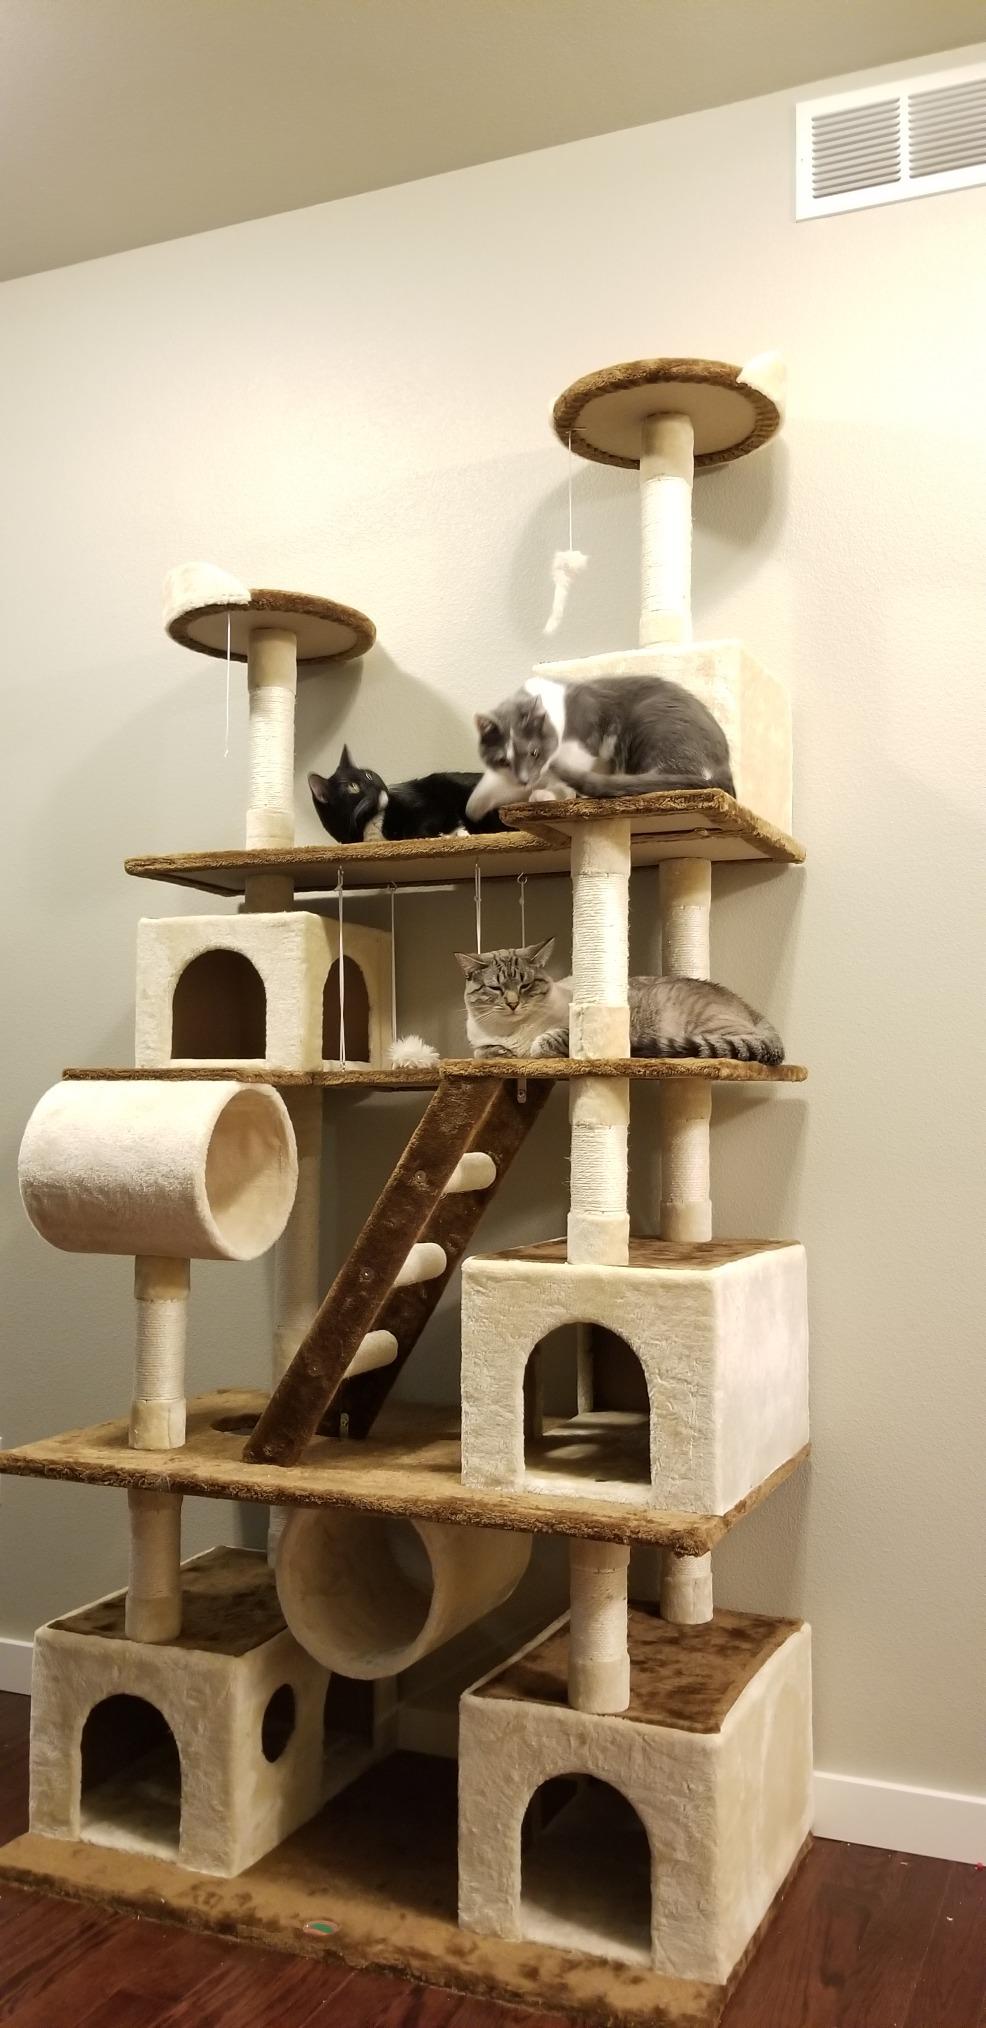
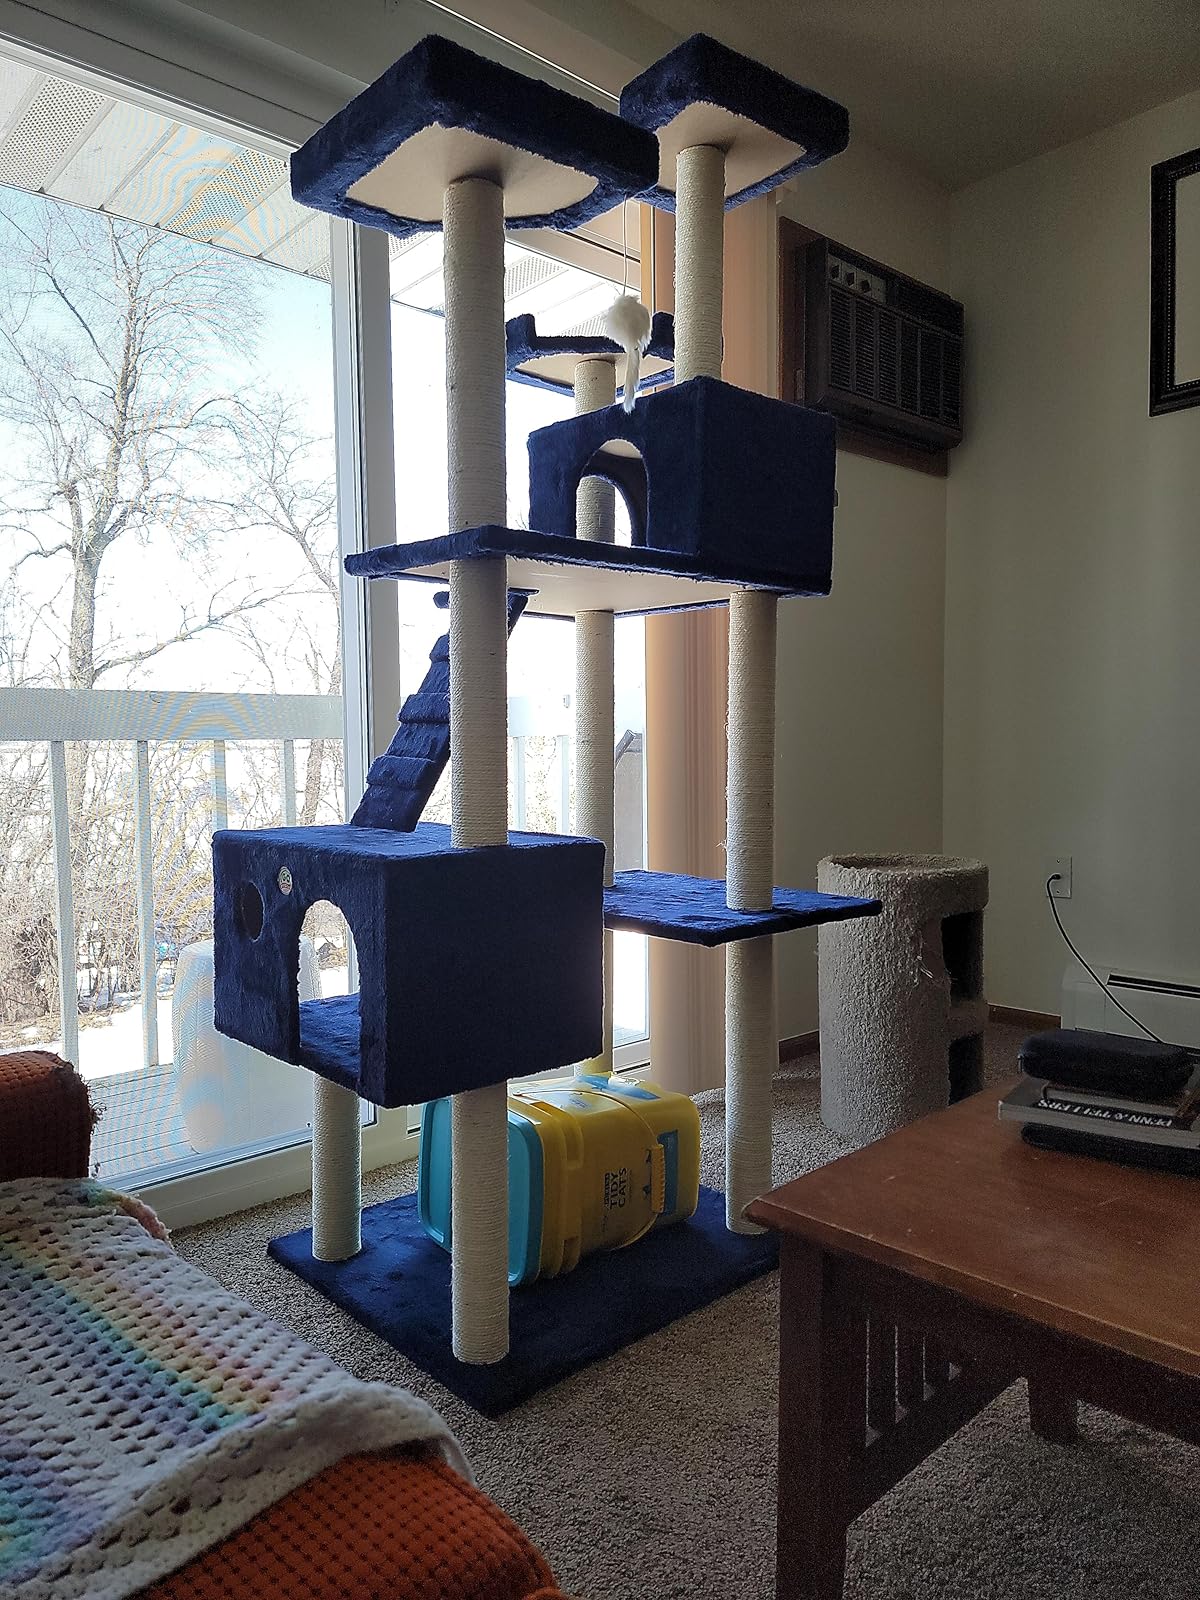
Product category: items_cat tree
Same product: no